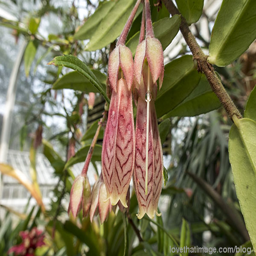
small red and yellow tropical flowers